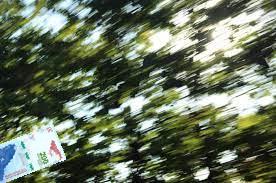
Denominación: 200